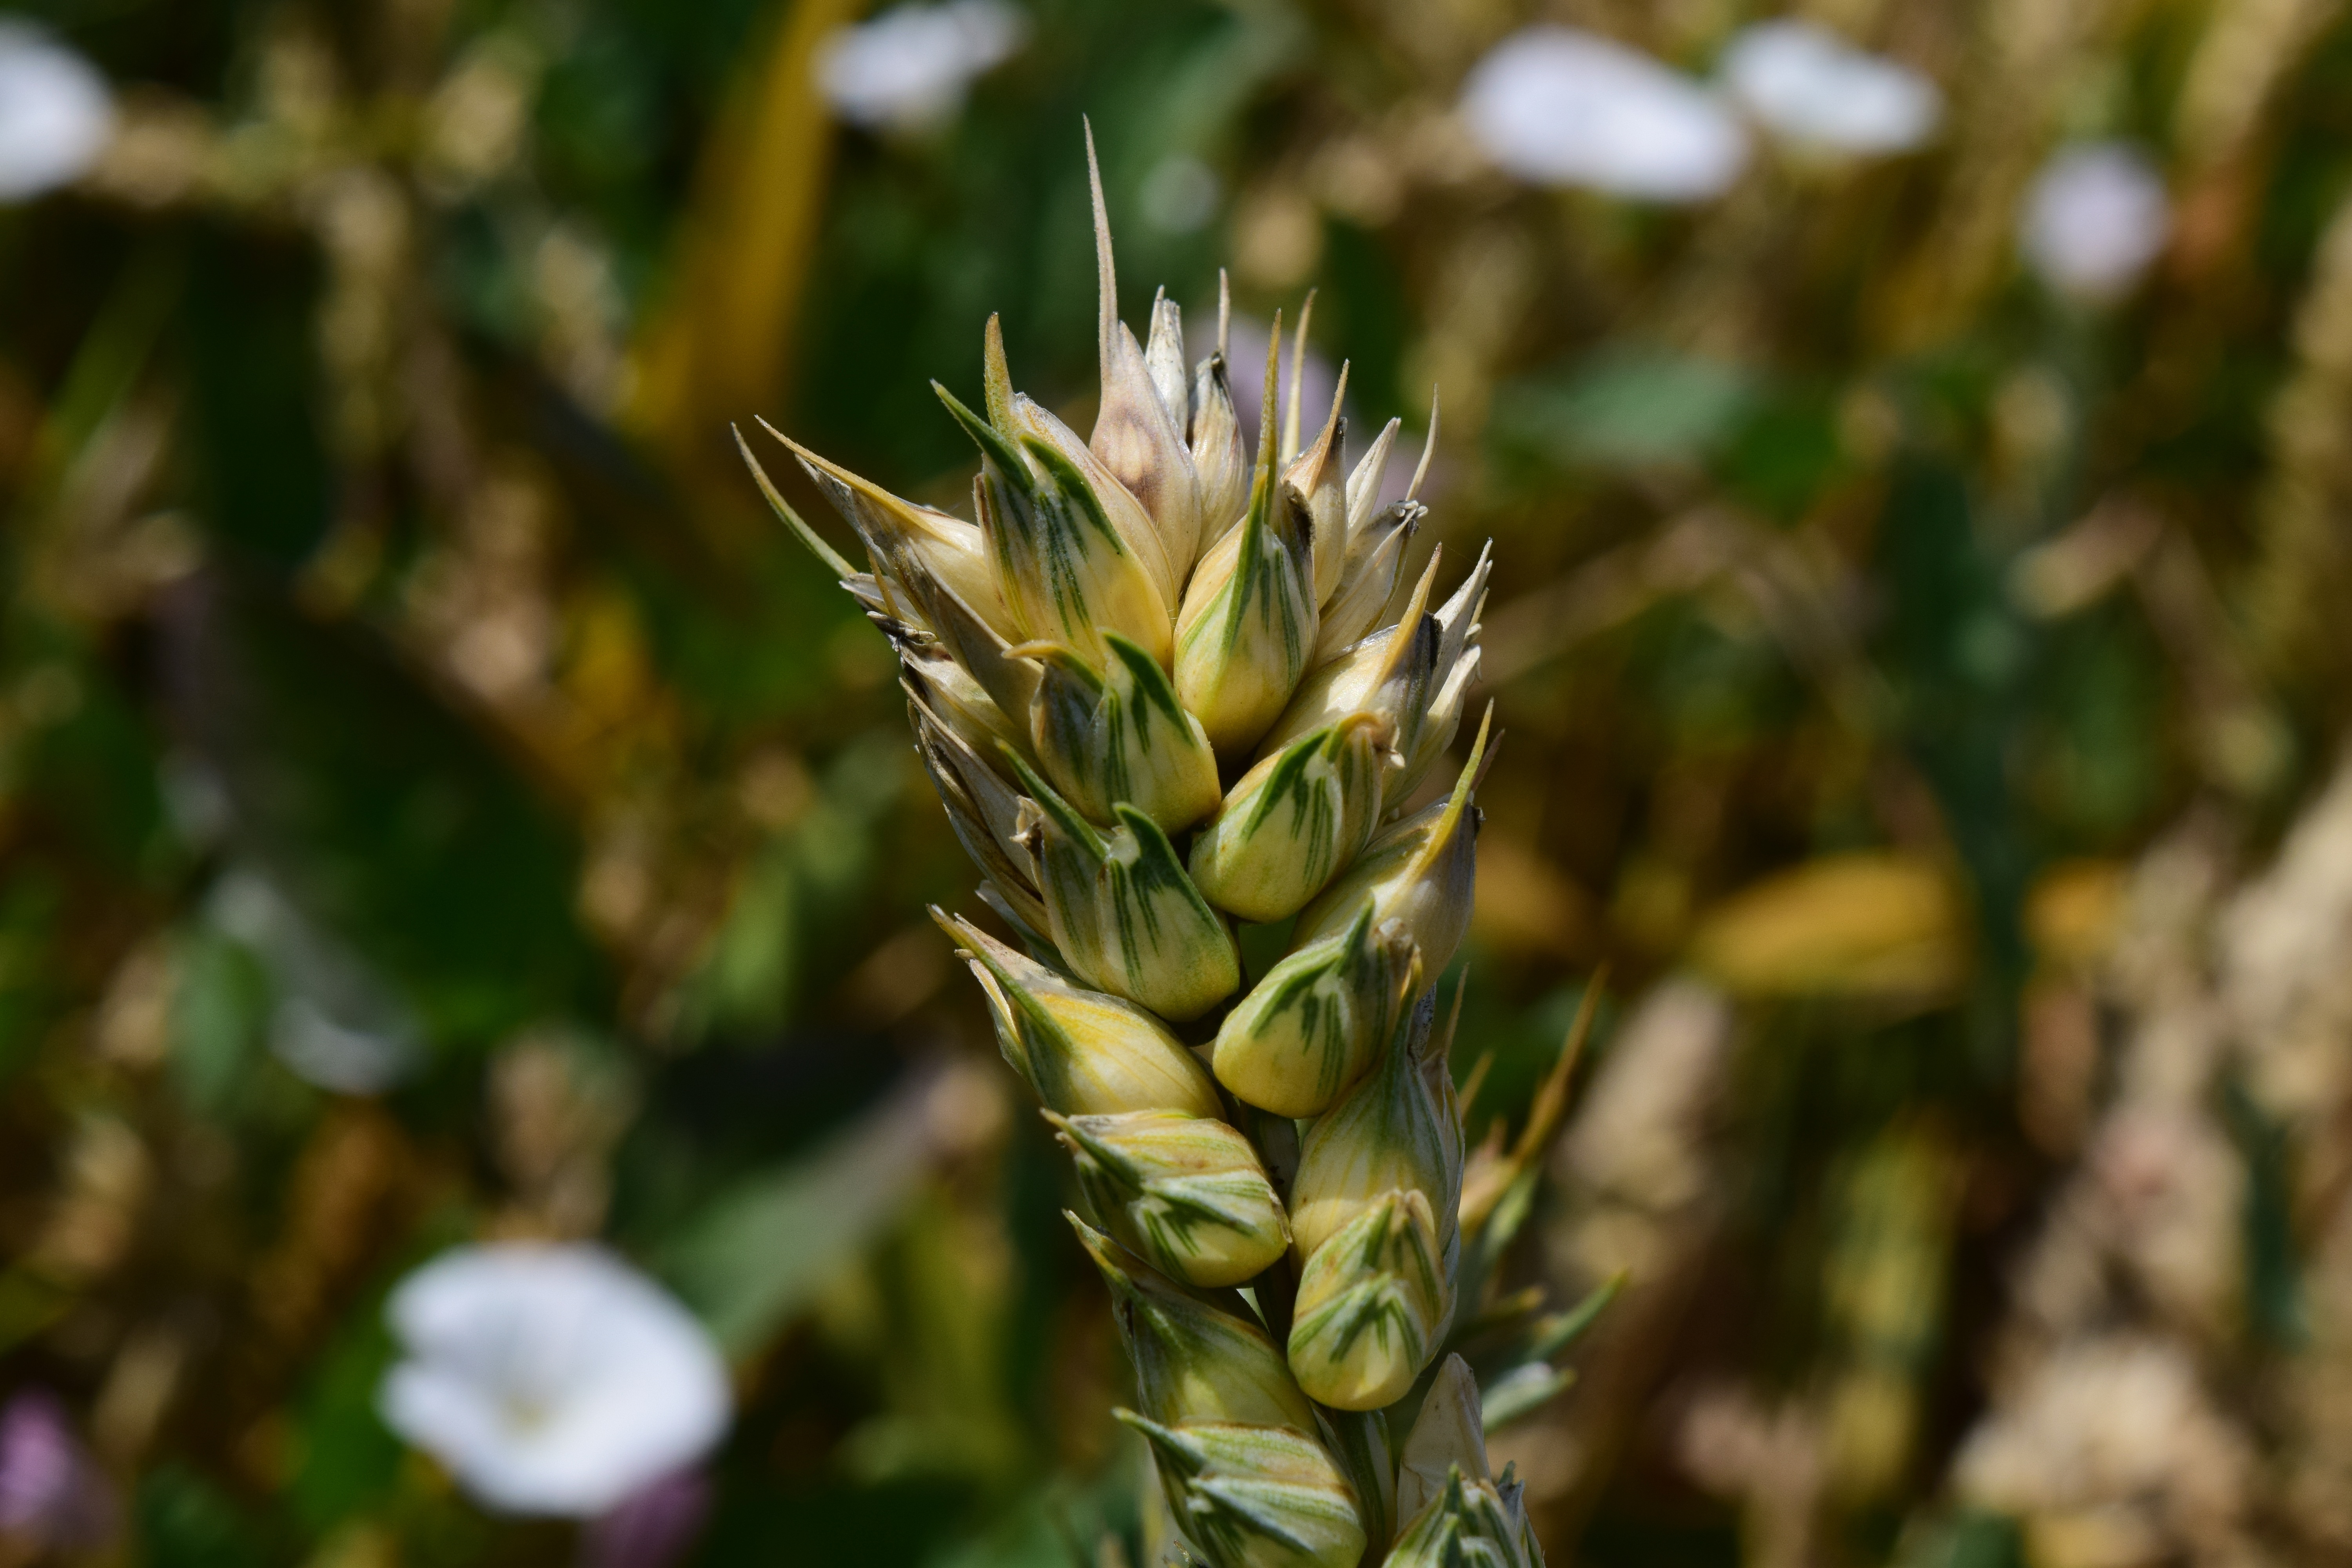
nature, grass, blossom, plant, wheat, flower, food, green, produce, crop, botany, agriculture, close, flora, wildflower, thistle, cereals, macro photography, flowering plant, grass family, land plant